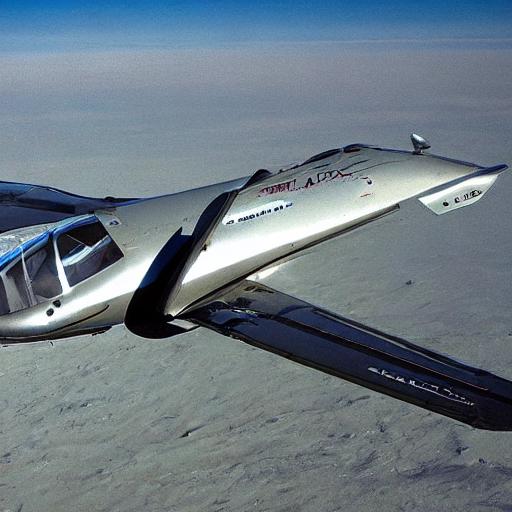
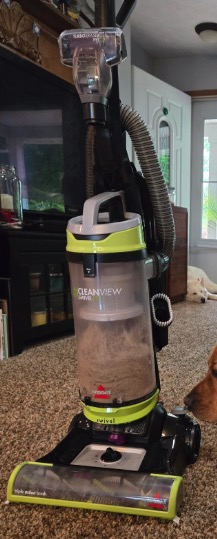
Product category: items_vacuum
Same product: no